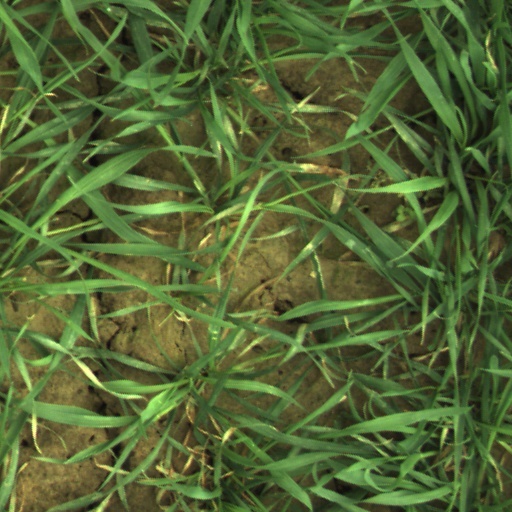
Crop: wheat